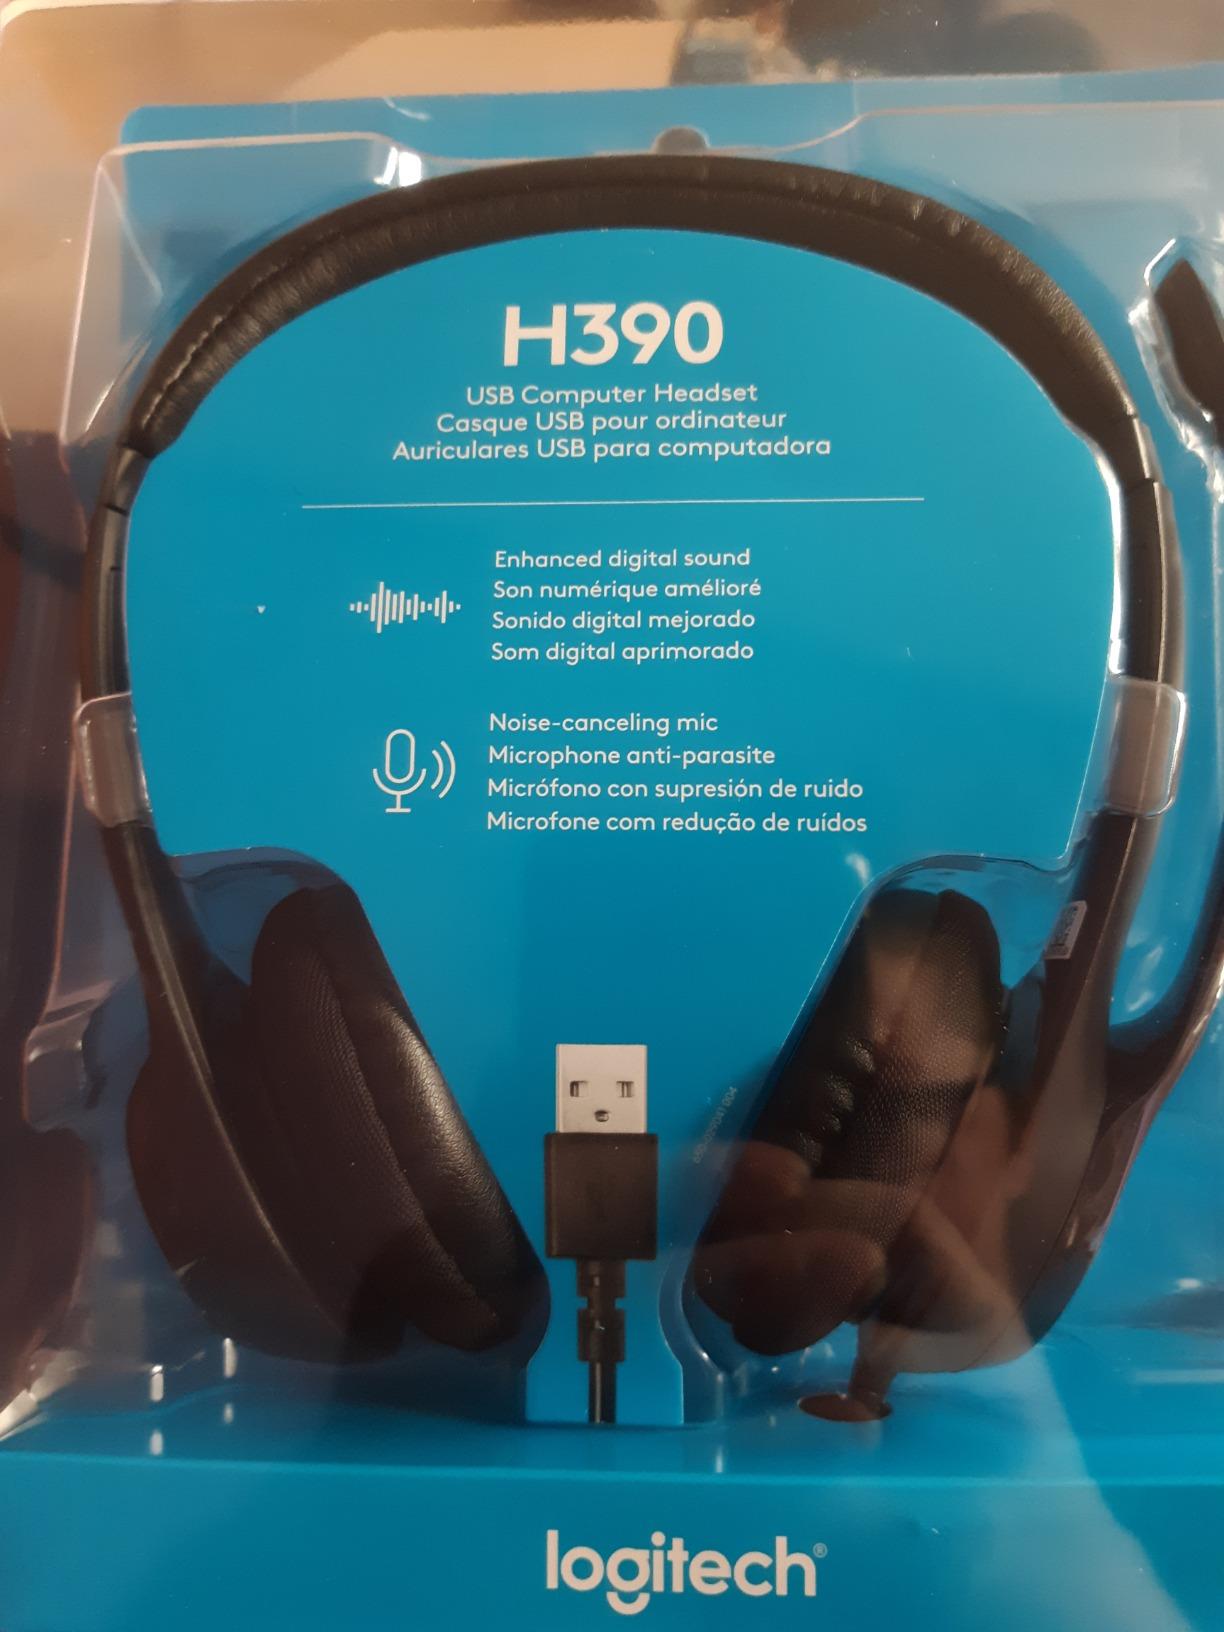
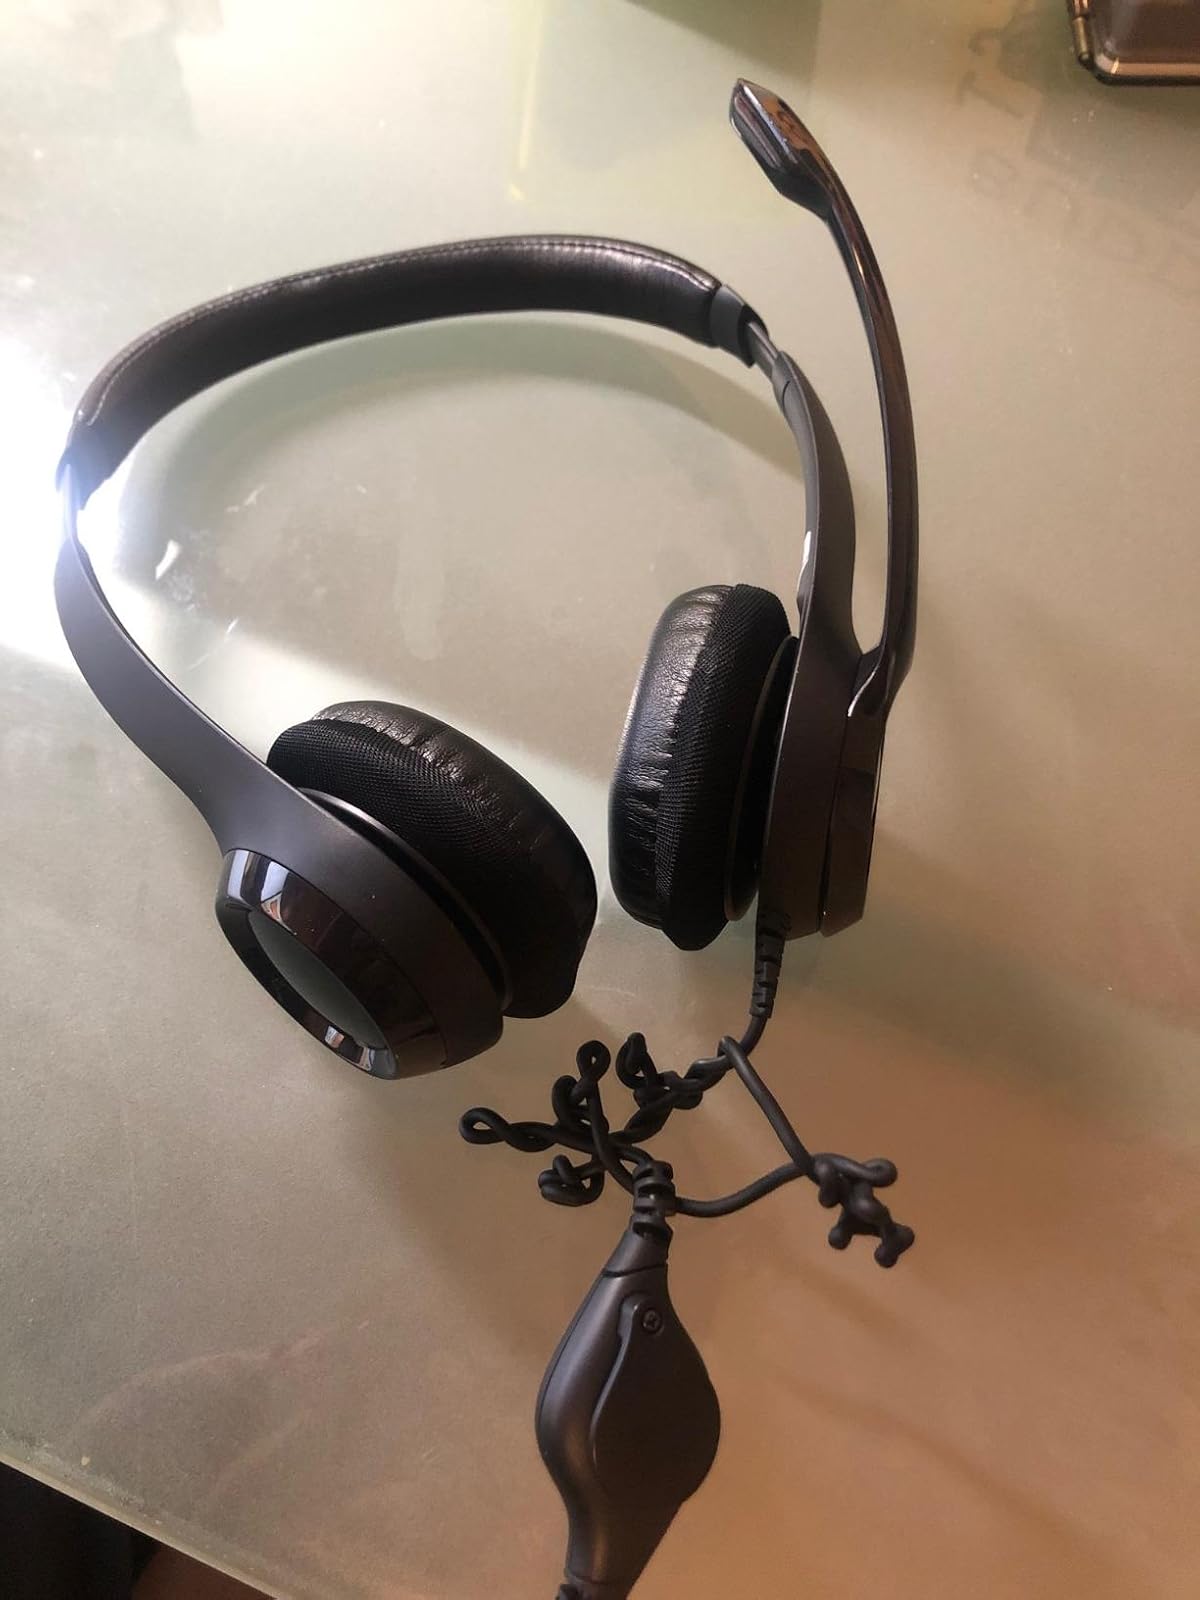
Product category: headphones
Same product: yes